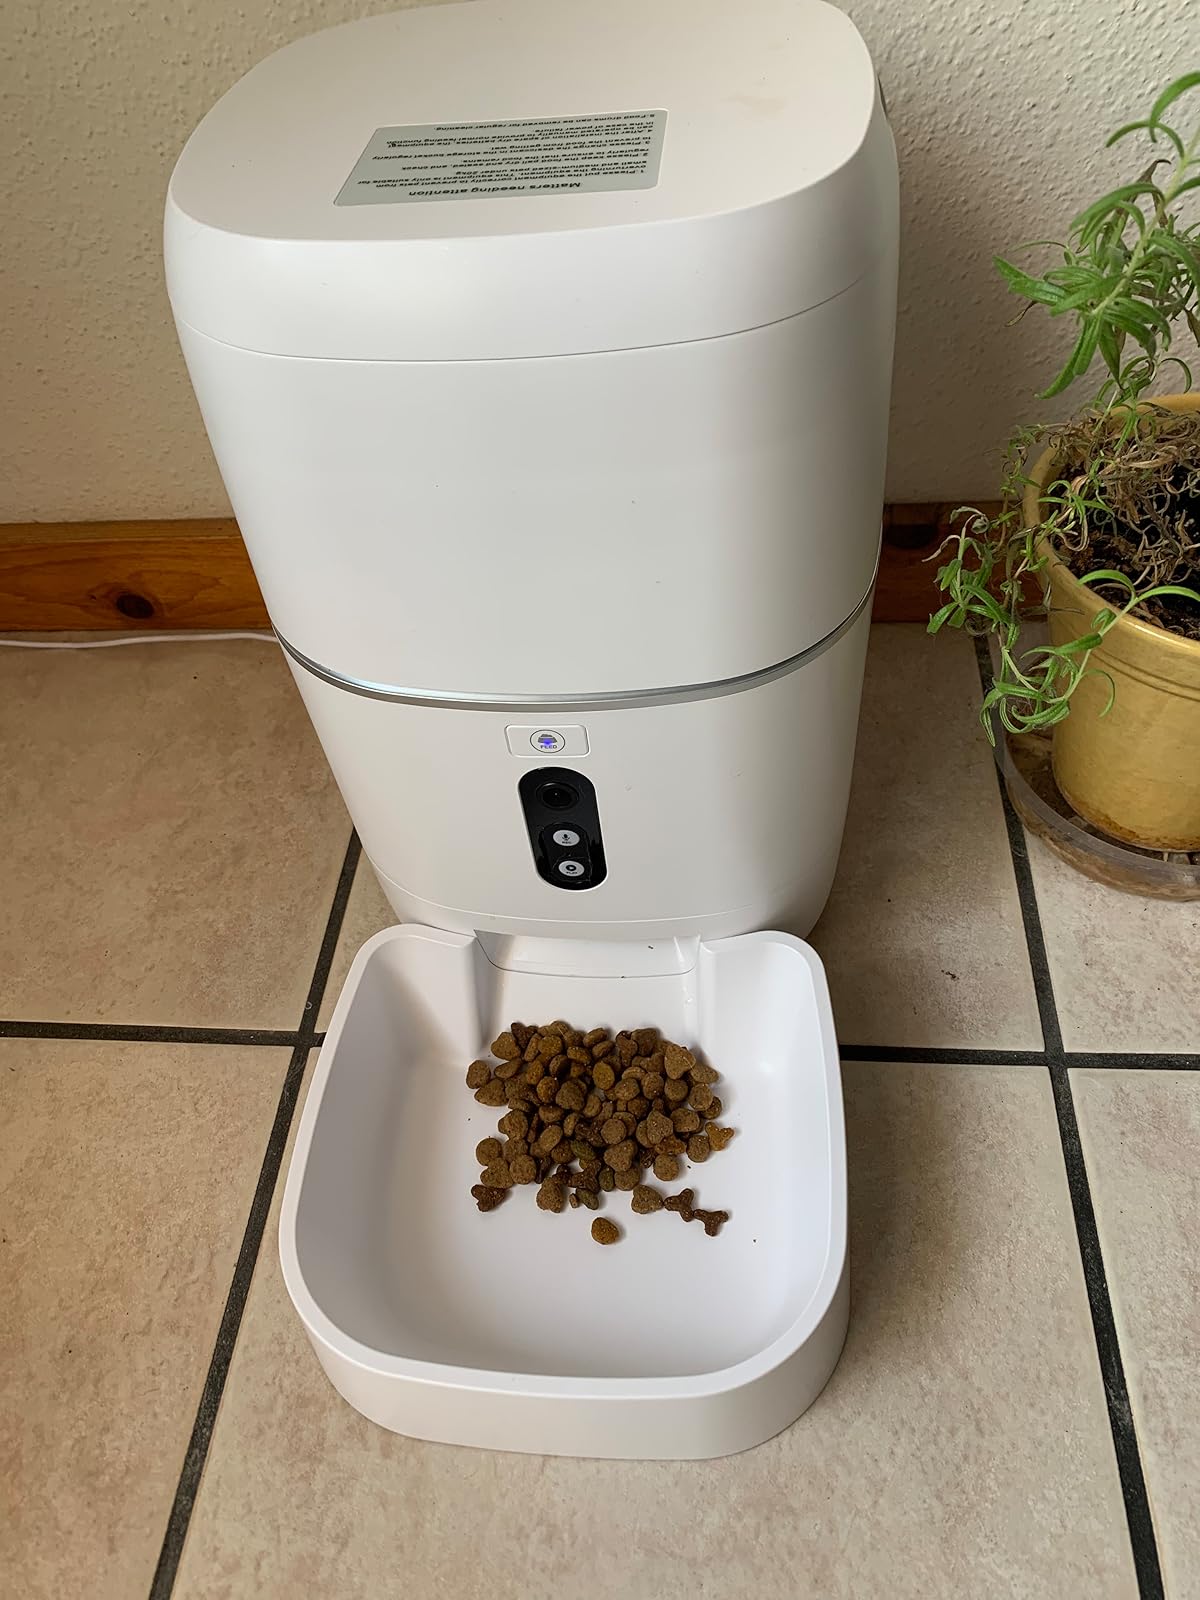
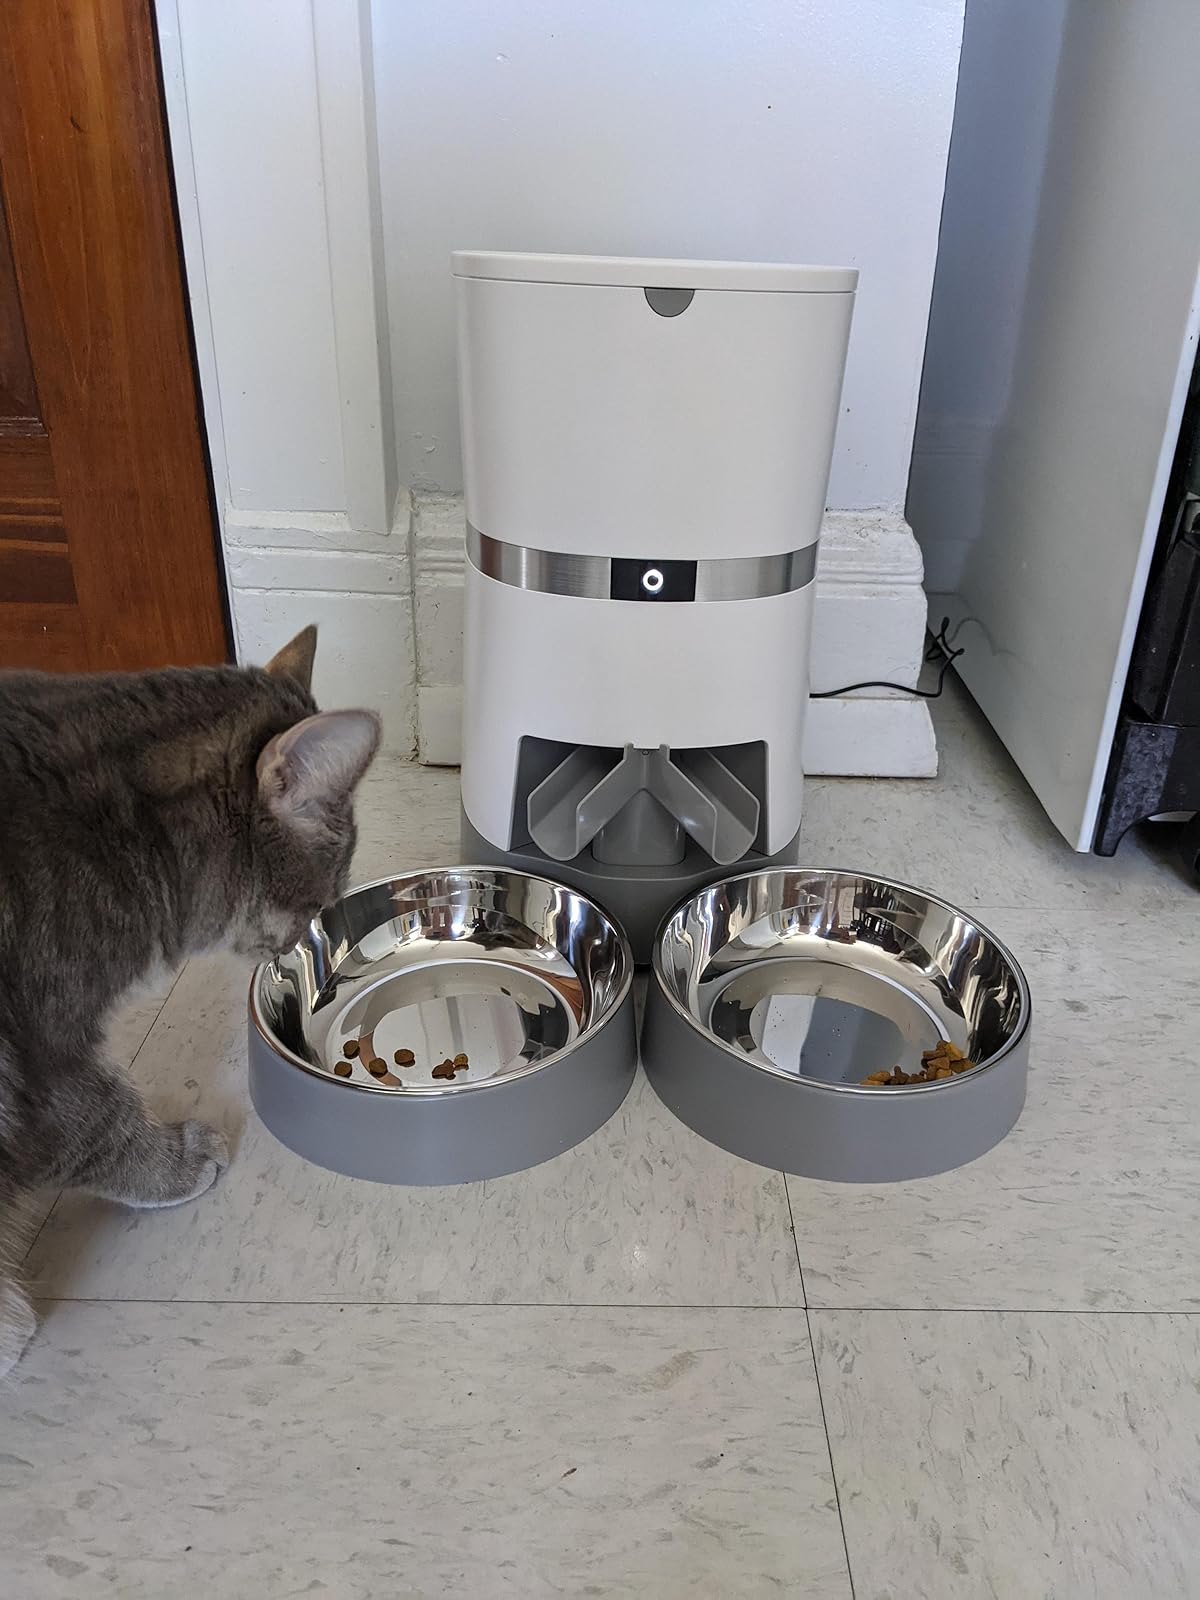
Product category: items_feeder
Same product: no